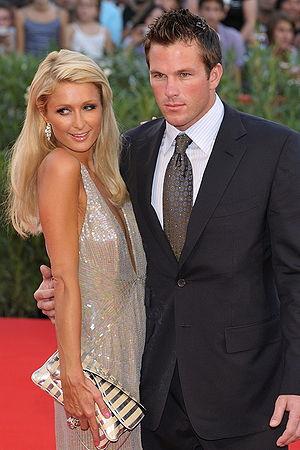
66ème Festival du Cinéma de Venise (Mostra), 3ème jour (04/09/2009) Paris Hilton et Doug Reinhardt lors du Tapis Rouge avec Nicolas Cage, Eva Mendes et le réalisateur Werner Herzog pour le film
Douglas Francis Reinhardt, né le 22 octobre 1985 à Torrance en Californie est un joueur de baseball américain, et un acteur.
Paris Hilton, née le 17 février 1981 à New York, est une femme d'affaires, personnalité médiatique, mannequin, chanteuse, actrice et disc jockey américaine, considérée comme une jet setteuse. C'est l’une des arrières-petites-filles de Conrad Hilton, fondateur de la chaîne des hôtels Hilton. Sa participation à l'émission The Simple Life la propulse vers une notoriété publique dès 2003 ; l'année suivante, elle fait parler d'elle à la suite de la sortie d'une sex tape, filmant ses ébats avec Rick Salomon, intitulée 1 Night in Paris.